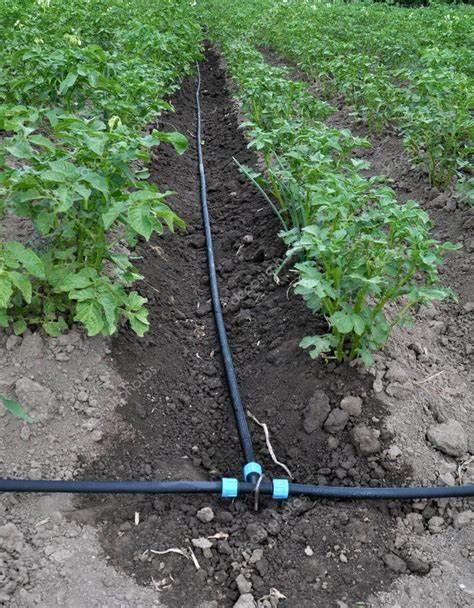
Huu ni mfumo wa umwagiliaji wa matone shambani. Mfumo huu ni wa kisasa wa umwagiliaji unaotumia mabomba na matone madogo madogo kusambaza maji moja kwa moja kwenye mizizi ya mimea.